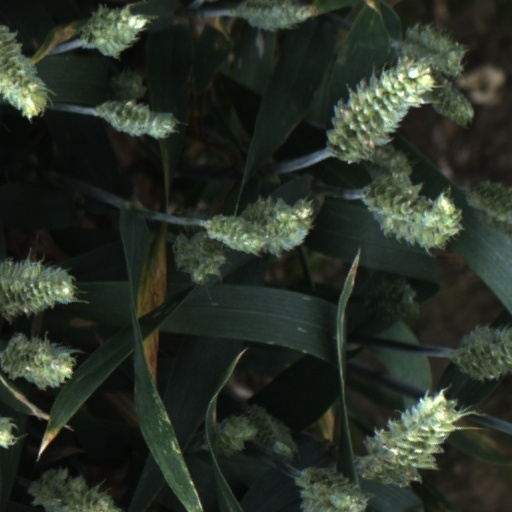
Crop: wheat